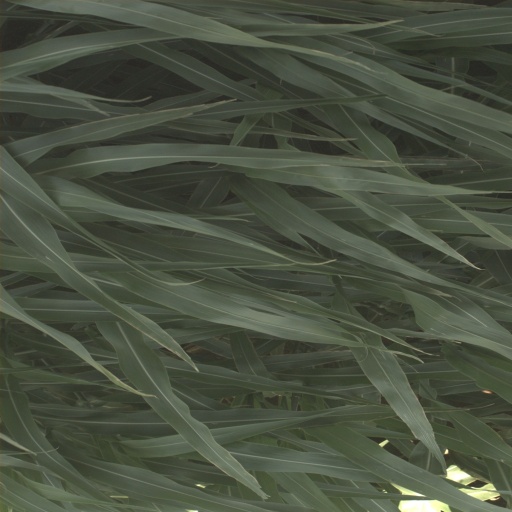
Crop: sorghum